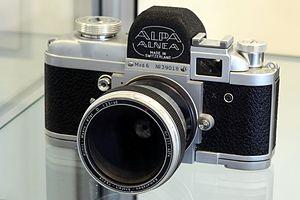
Alpa est une marque suisse d'appareils photographiques produits de 1942 à 1991 par la société Pignons et reprise en 1996 par la société Capaul & Weber.